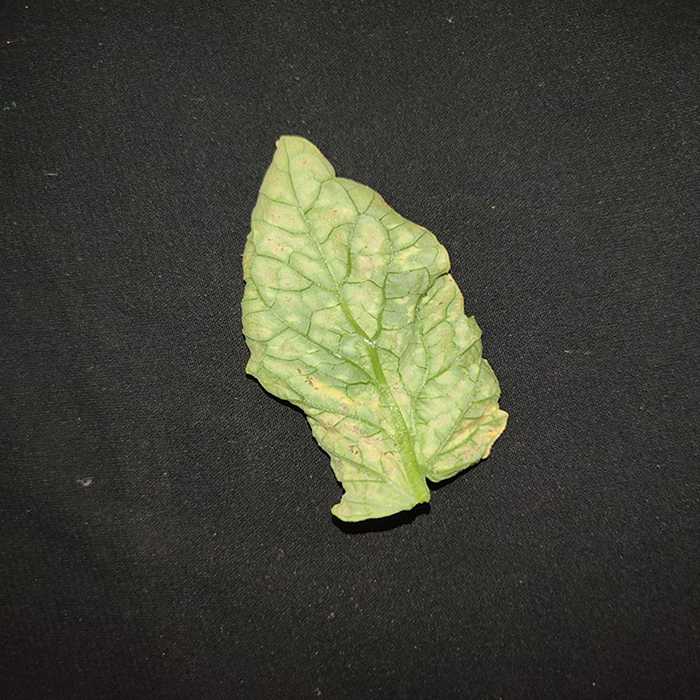
Plant: Tomato
Label: Tomato spotted wilt